Isaac Coates

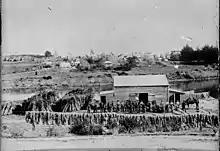
Isaac Coates' flax mill in 1898

In 1875 Isaac had a contract to build a road into the Piako swamp. In 1878 and 1879 he and Angus Campbell were in partnership as timber merchants. From 1878 to 1880 he was also trading in Hamilton East as Small & Coates, grocers and agricultural merchants. In 1880 he sold his own crops and then started on his own account as an agricultural merchant. In 1878 and 1881 he had contracts for swamp drainage. He and civil engineer, Henry Hulbert Metcalfe, also had a flax mill, at least from 1886 to 1905, where the Memorial Park now is, and others at Morrinsville and Maketu.